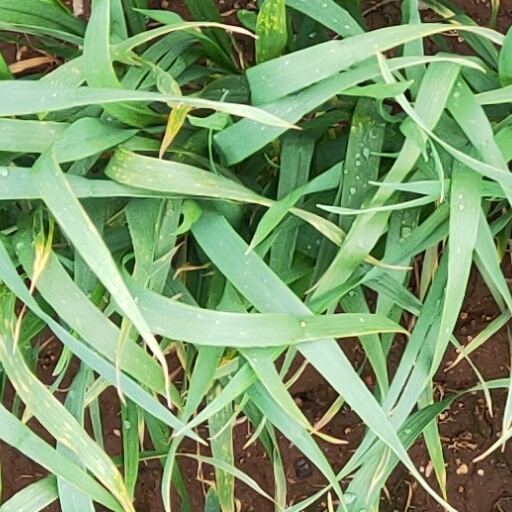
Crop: wheat